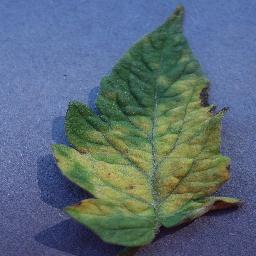
Label: Tomato___Leaf_Mold